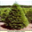
Label: pine_tree